Muhammad bin Yahya

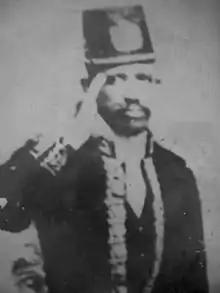
Prince Noto Igomo

Habib Muhammad bin Yahya (full name:; 1844 CE/1260 AH – February 17, 1947 CE/Rabi' al-awwal 26, 1366 AH) or better known as the title of Prince Noto Igomo was an Indonesian scholar from Hadhramaut who became the Grand Mufti of Kutai during the reign of Sultan Aji Muhammad Alimuddin (1899-1910).